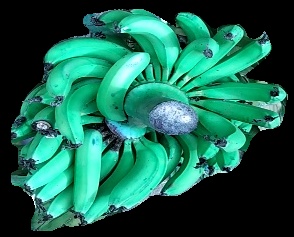
Variety: pachbale
Grade: grade3